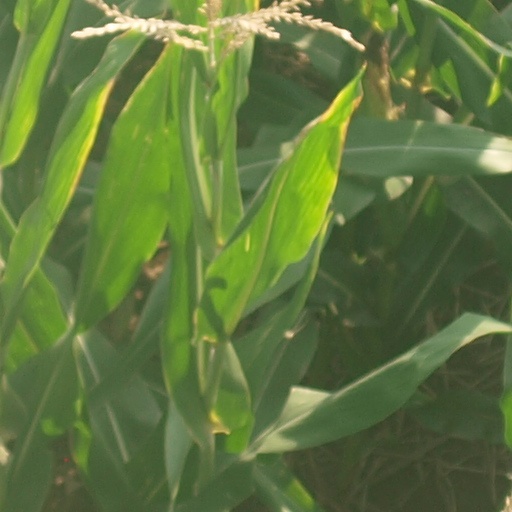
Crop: maize; corn